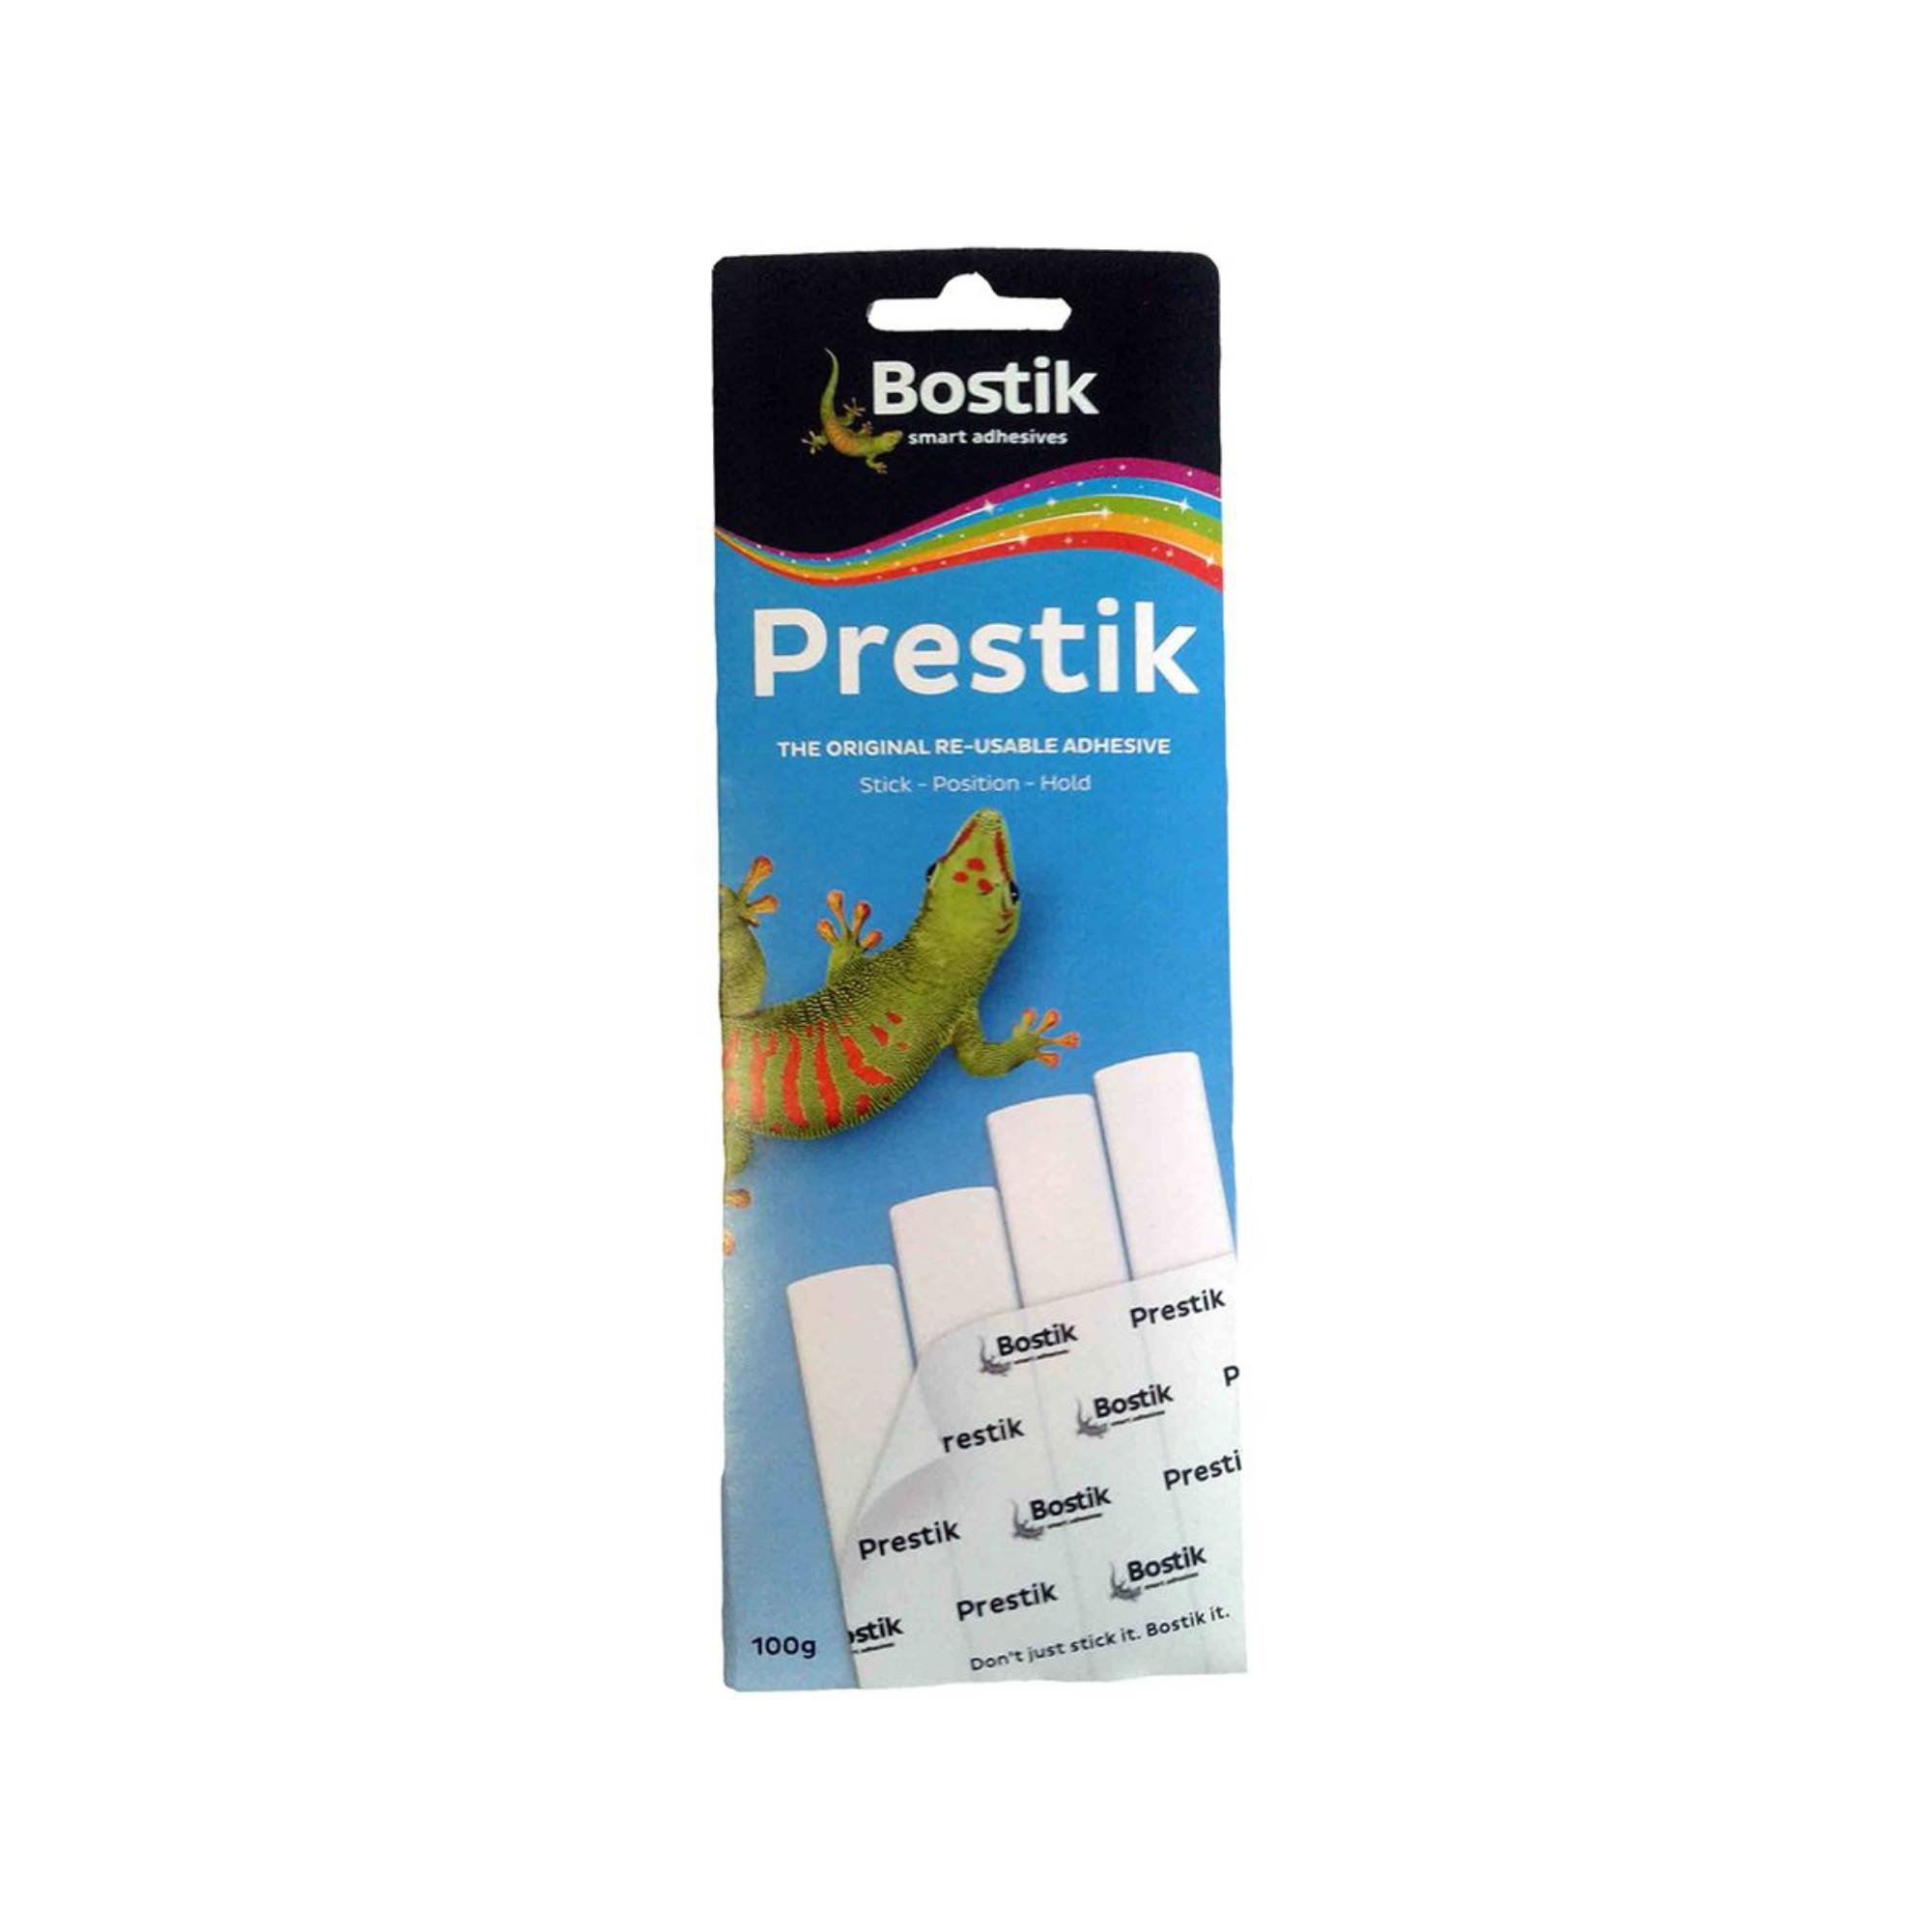
PRESTIK - 100G BOSTIK
Bostik Prestik (100g) is South Africa’s original reusable adhesive , trusted for decades in homes, schools, and offices. Perfect for mounting posters, securing decorations, or holding small objects in place , Prestik offers a clean, reliable alternative to pins, tape, or glue. Soft, pliable, and non-toxic , Bostik Prestik is safe for children and leaves no stains or damage on most surfaces. It's easy to apply, remove, and reuse , making it ideal for temporary setups, creative projects, or everyday organisation. Key Features: 100g block of premium-quality reusable sticky tack Non-toxic and safe for children – ideal for school use Leaves no marks or residue on most surfaces Strong and versatile – holds paper, photos, posters, and more Easy to mould, reposition, and reuse Perfect for crafts, classrooms, offices, and home organisation
Brand: Bostik
Category: Office Supplies > General Office Supplies > Mounting Putty